Carole Ward Allen

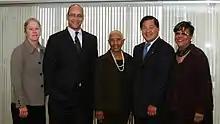
Dorothy Dugger, David Hinson, and Ward Allen (far right) finishing a business meeting with U.S. Department of Commerce.

On May 25, 2005, then-Vice President Ward Allen of the BART board of directors joined Oakland Mayor Jerry Brown, city councilman Larry Reid, CCJPA vice chair Forrest Williams, and Caltrans Division of Rail Chief Bill Bronte at the grand opening of the Oakland Coliseum Intercity Rail Station. She was a proponent of the $6.6 million facility being built to provide other modes of public transportation to citizens of Oakland and the Bay Area. Ward Allen served on the Capitol Corridor Joint Powers Authority board of directors for several years during the early 2000s.